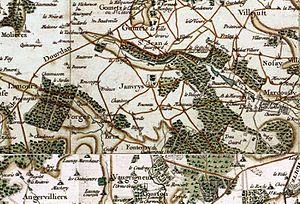
Carte de la région de Janvry au XVIIe siècle par Cassini
Janvry est une commune française située à vingt-huit kilomètres au sud-ouest de Paris dans le département de l’Essonne en région Île-de-France.